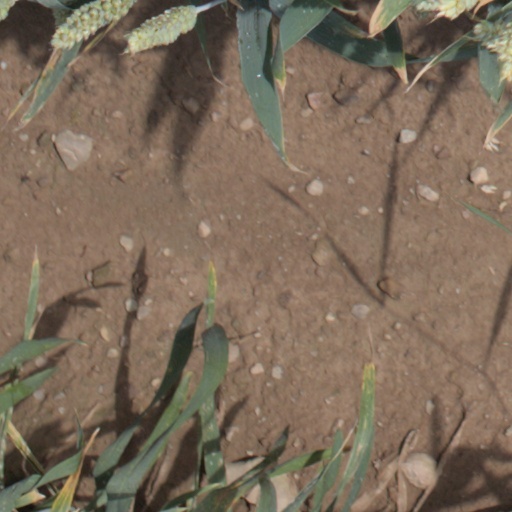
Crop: wheat